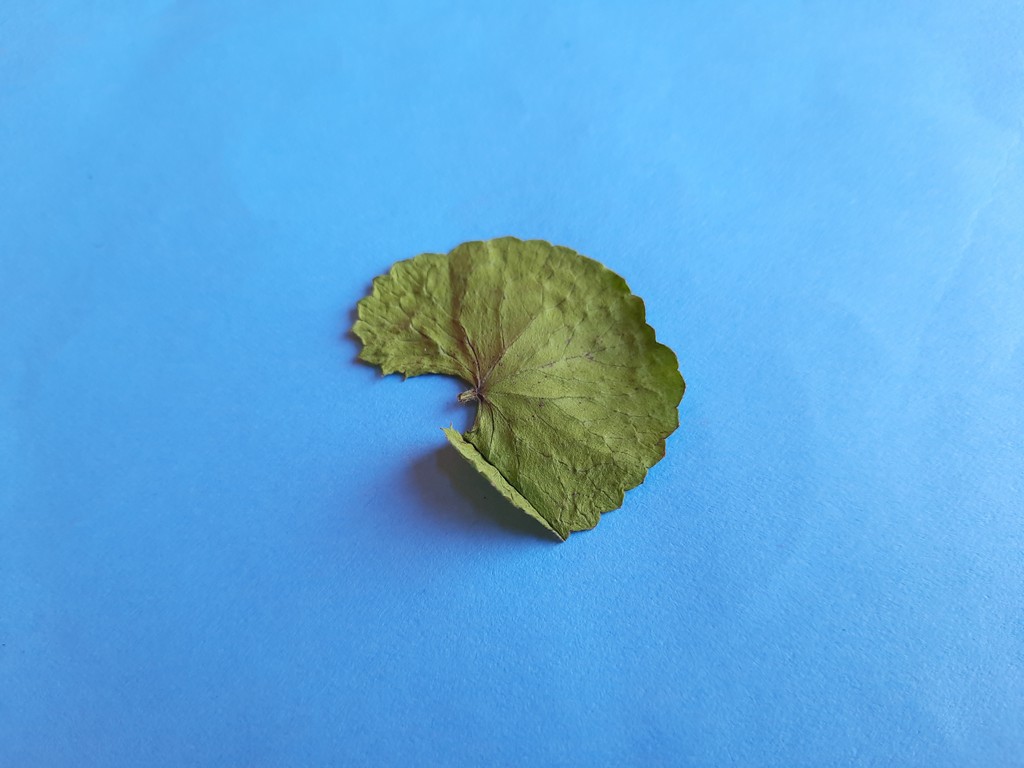
Label: Dried